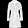
Label: Coat